The New Jewish Encyclopedia

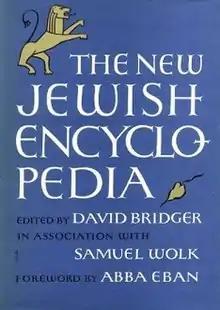
Cover of the first edition, 1962

The New Jewish Encyclopedia is an encyclopedia first published in 1962. The style is less academic than the "Jewish Encyclopedia", in more up-to-date language, and in a single volume format. The original 1962 edition, and the 2nd edition in 1976, were edited by David Bridger, of the Bureau of Jewish Education in Los Angeles, and rabbi Samuel Wolk.